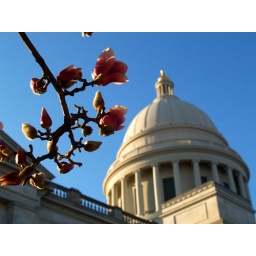
A flowering tree on the lawn of the Arkansas State Capitol building in Little Rock.